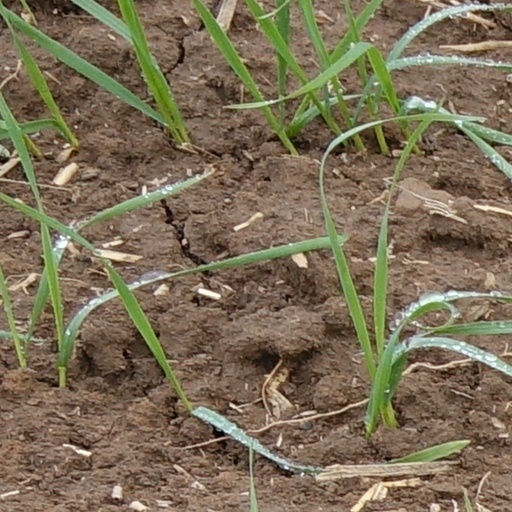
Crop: wheat